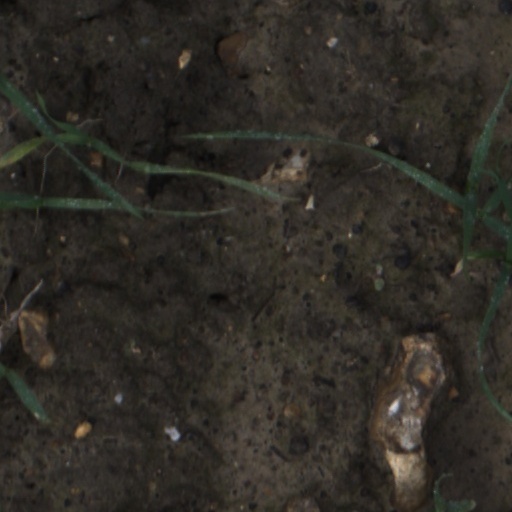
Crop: wheat